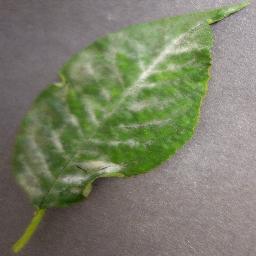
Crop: cherry
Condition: (including_sour)_powdery_mildew